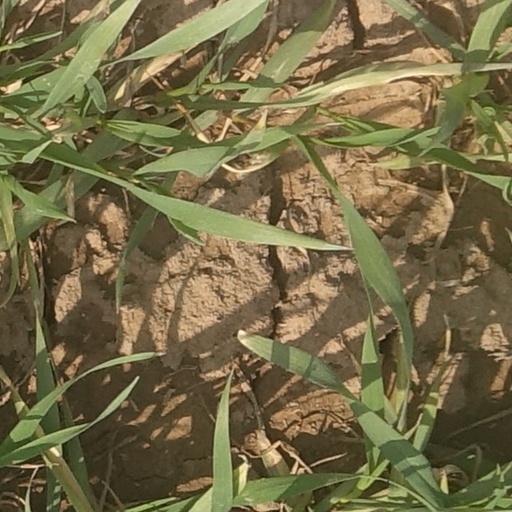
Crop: wheat